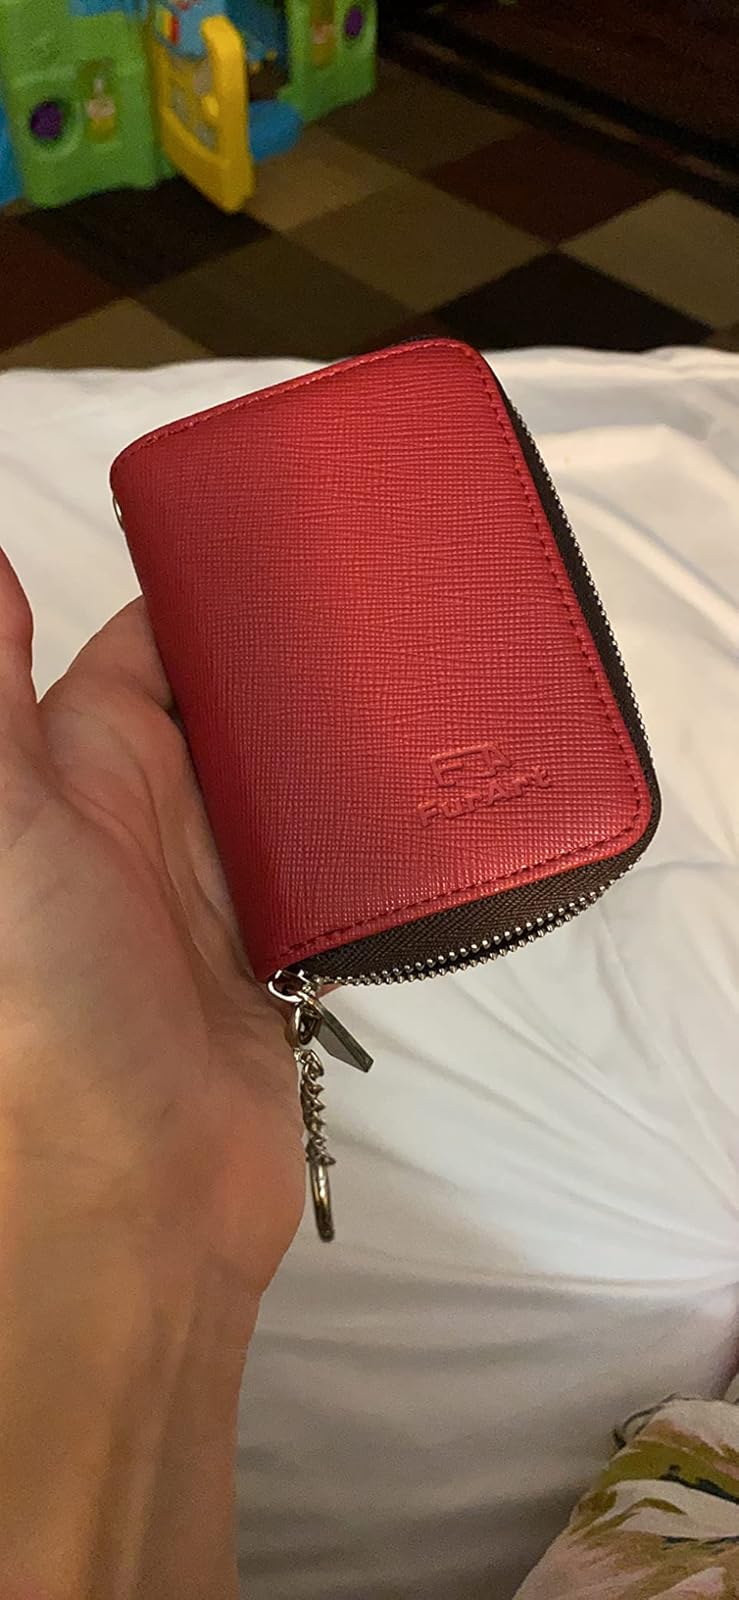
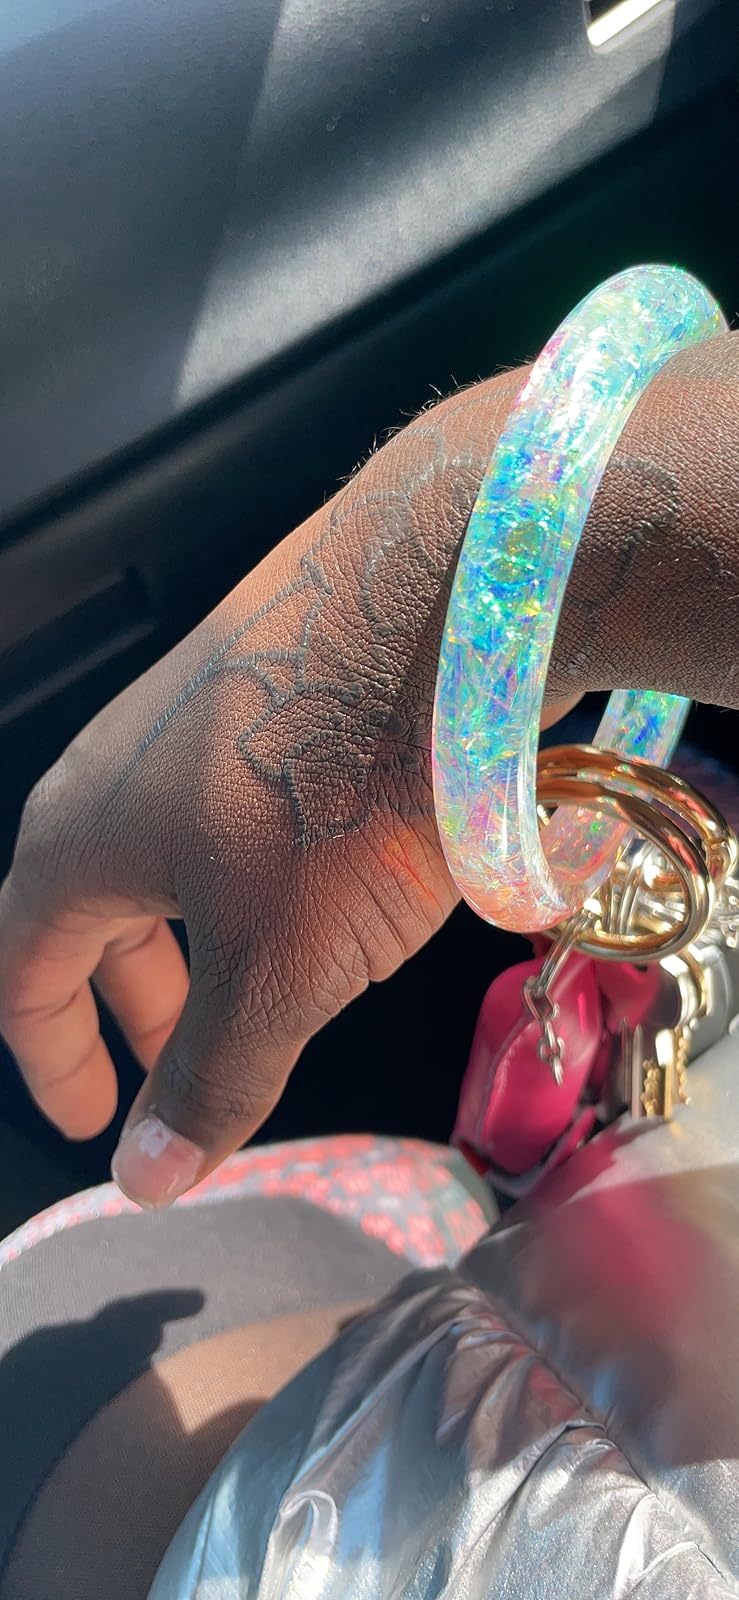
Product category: accessories_keychain
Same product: no